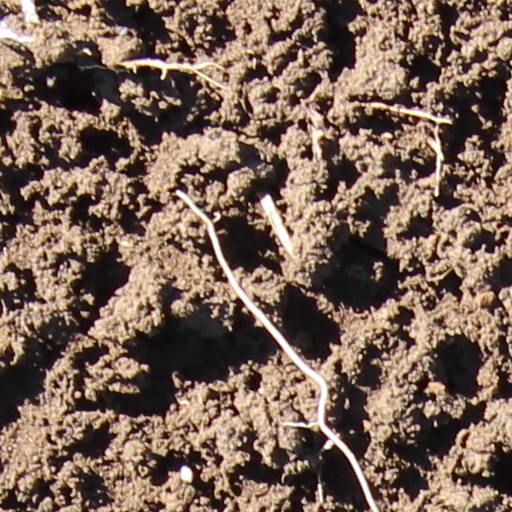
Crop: wheat